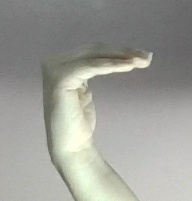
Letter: haa